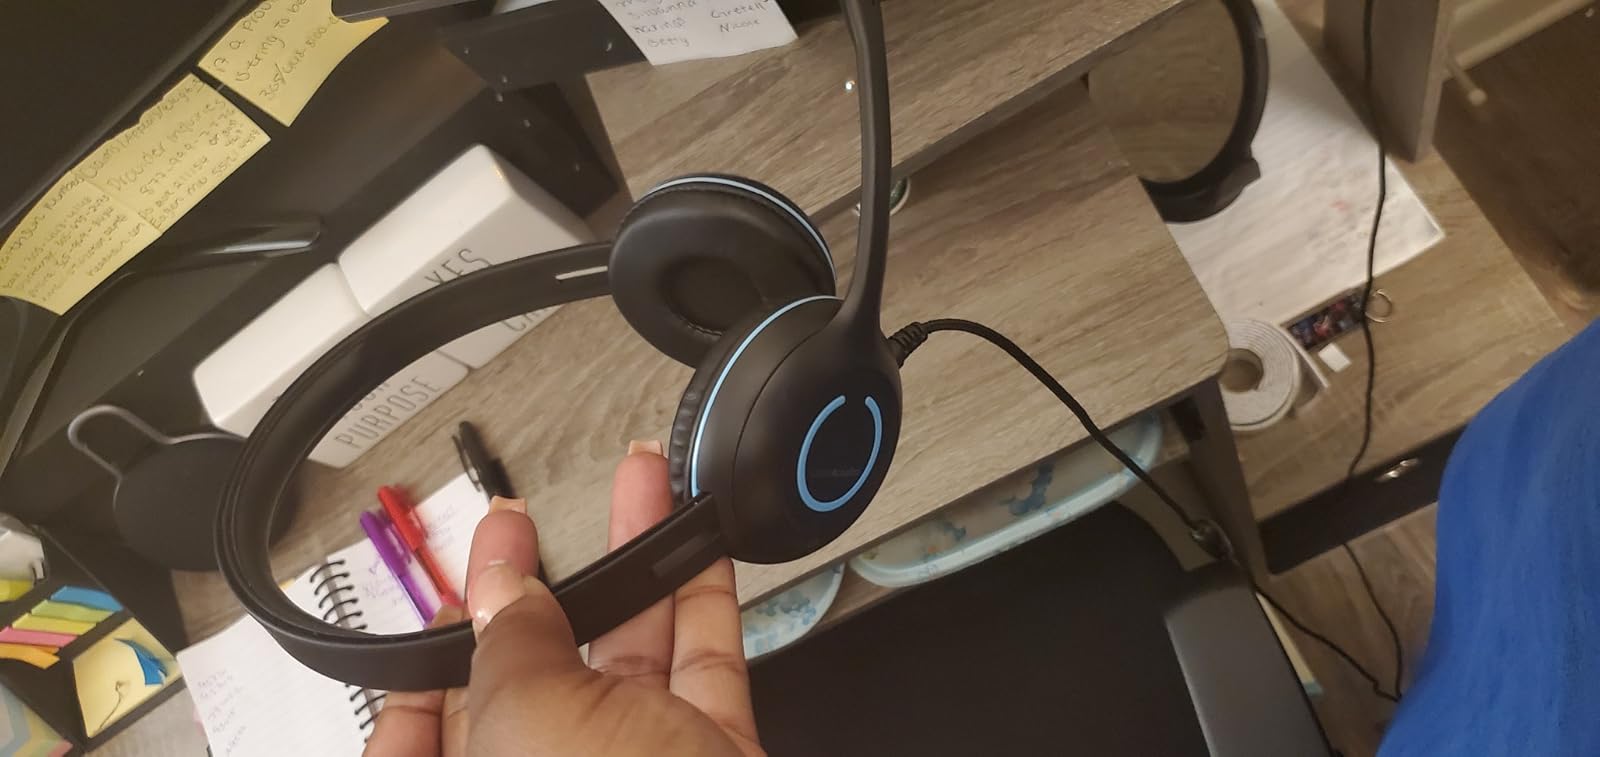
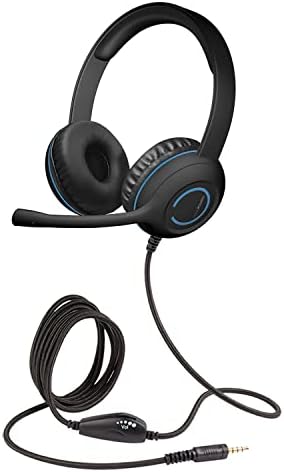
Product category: headphones
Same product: yes